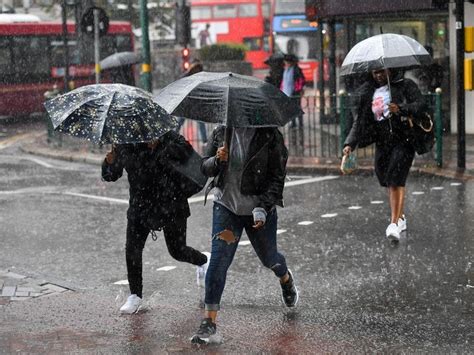
Weather: rain or strom